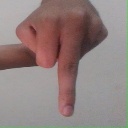
अक्षर: प